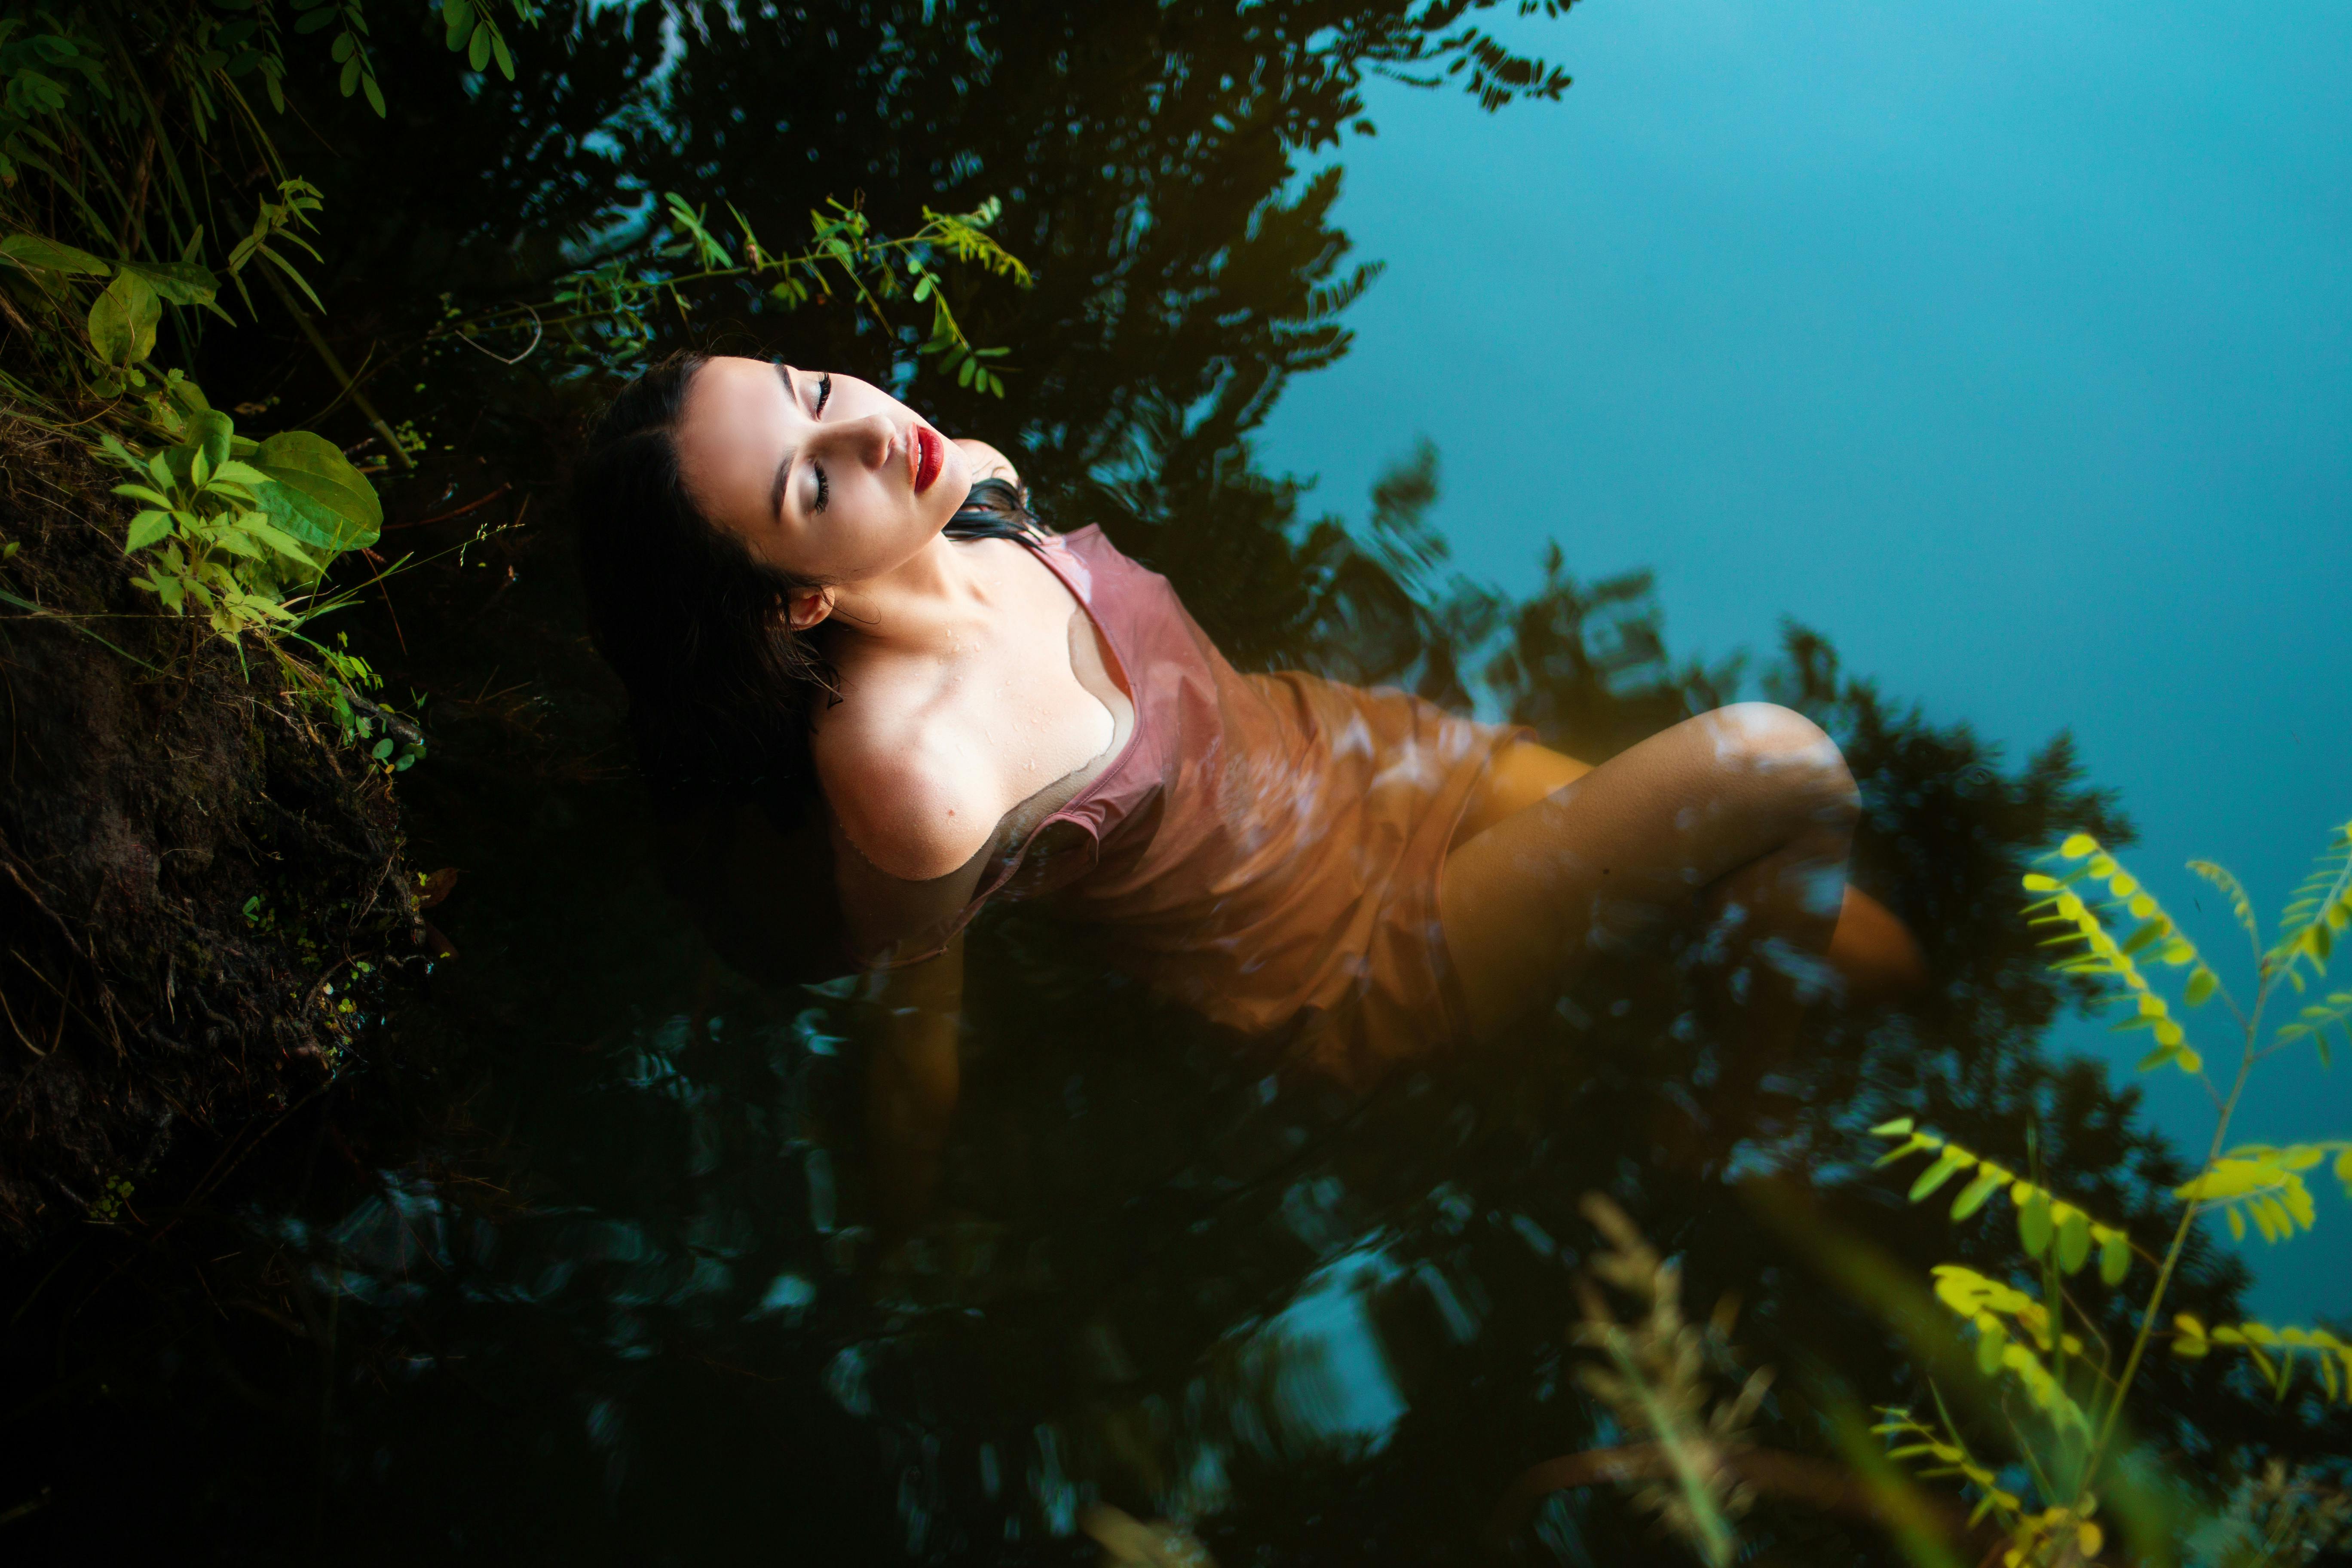
woman, green, underwater, People in nature, model, photo shoot, swimming, portrait photography, fashion model, swimsuit